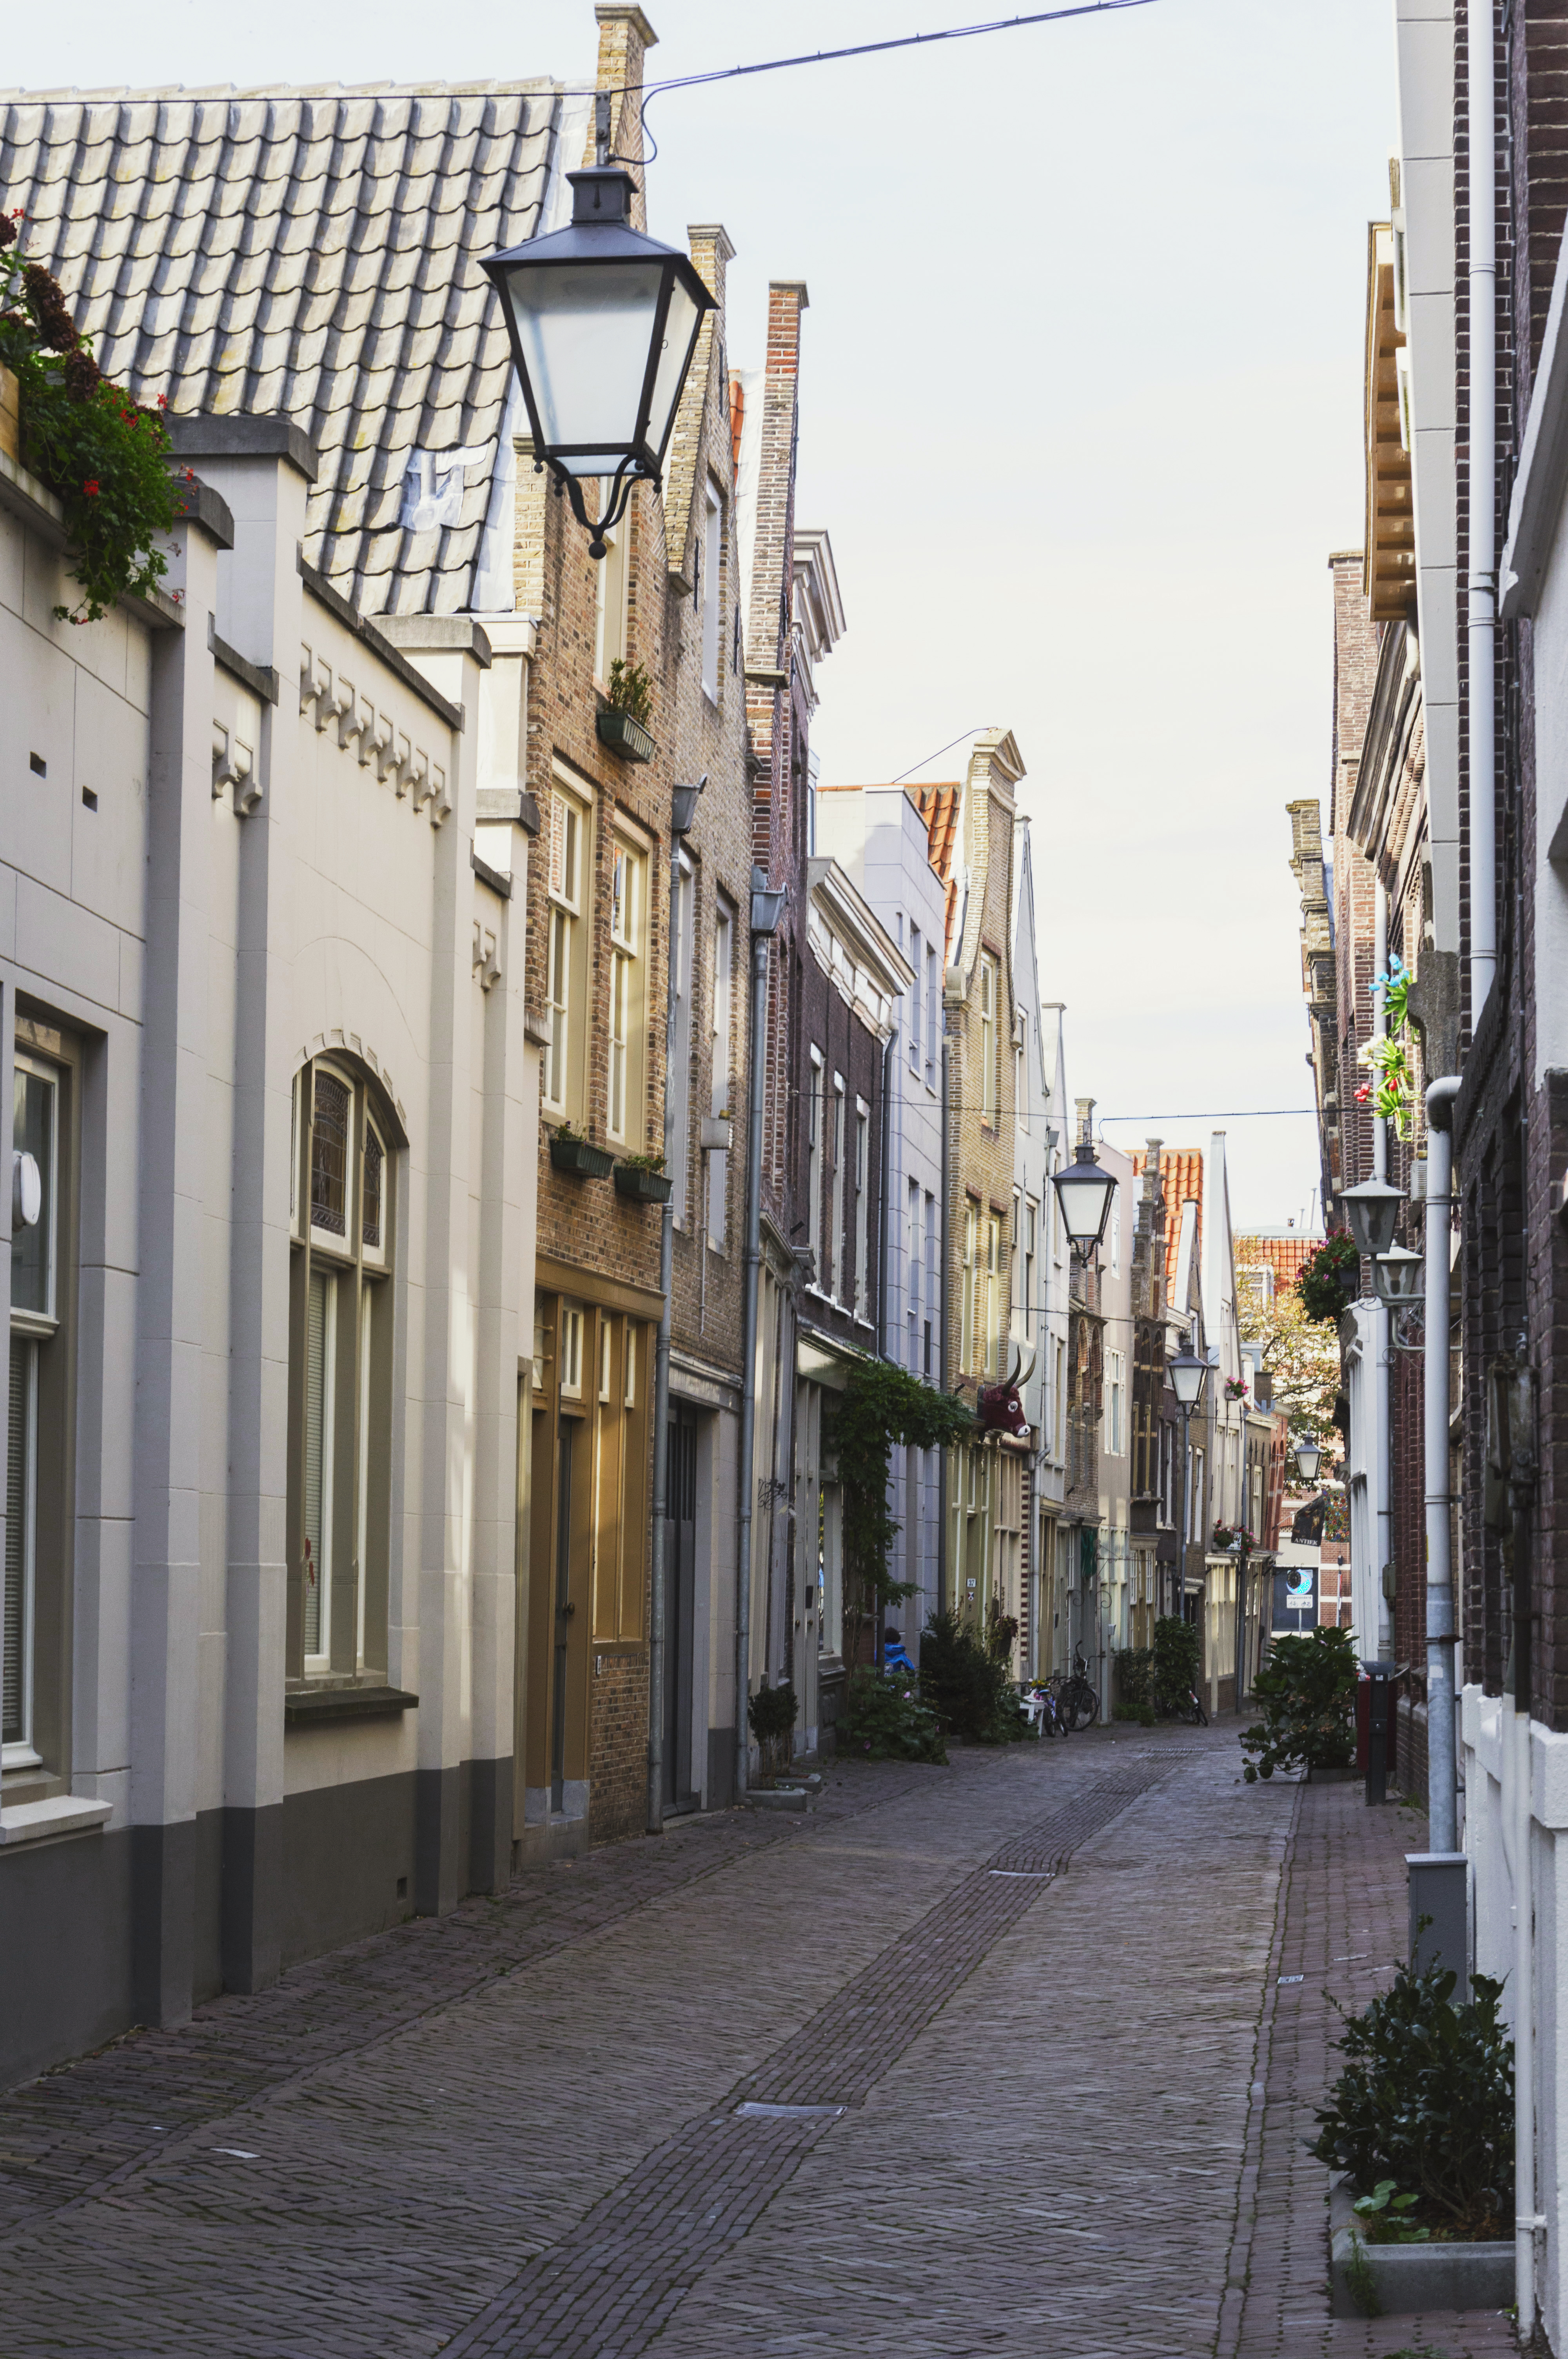
outdoor, pedestrian, architecture, road, street, photography, town, van, building, alley, city, photo, cityscape, downtown, facade, nikon, historic, lane, holland, nederland, netherlands, infrastructure, dutch, outdoorphotography, picture, photograph, fotos, foto, fotografie, urbanphotography, geheugen, paulvandevelde, pdvandevelde, padagudaloma, dordrecht, stadsfotografie, nederlandinfotos, historisch, urbanfotografie, stadswandeling, architectuur, pvdvfotografie, pdvandeveldedordrecht, diep, rondjedordt, dedordtevaer, dutchphotography, nederlandsefotografie, dutchphotogaraphy, totallydutch, fotografienederland, hollandsefotografie, fotografieholland, dordtmonumenteel, fotosdordrecht, fotosvandordrecht, erfgoedcentrumdiep, openmonumentendag, neighbourhood, vleeshouwersstraat, urban area, residential area, human settlement